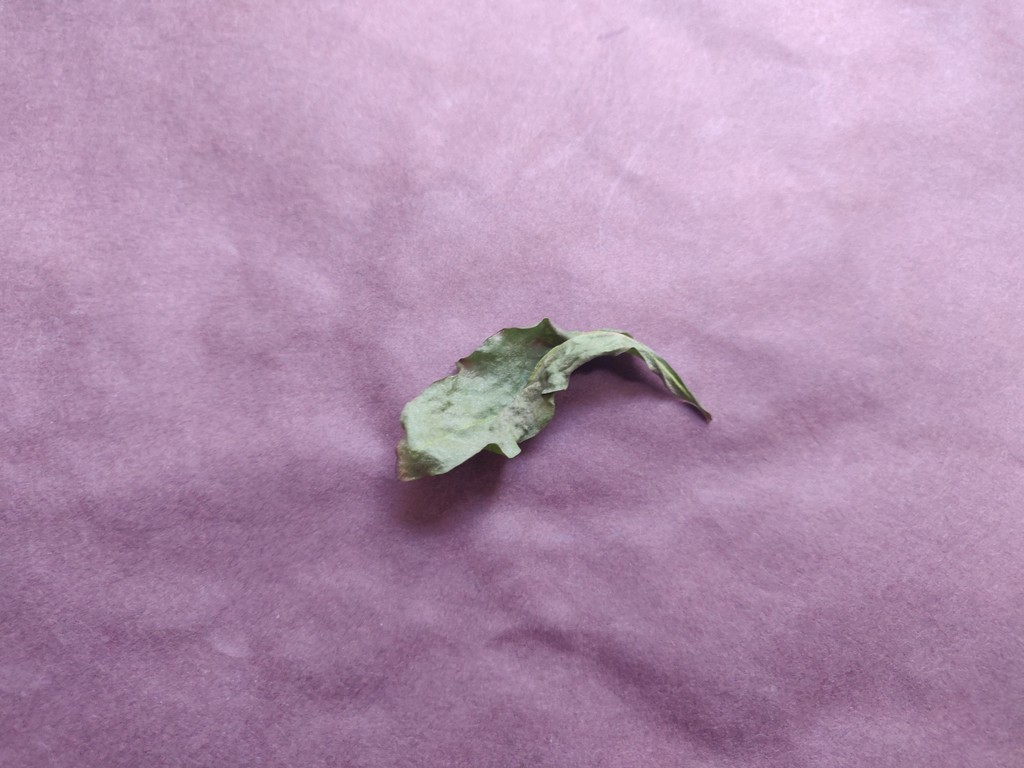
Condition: Dried
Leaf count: single
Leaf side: unknown